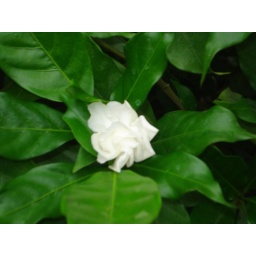
pure white against deep green background...